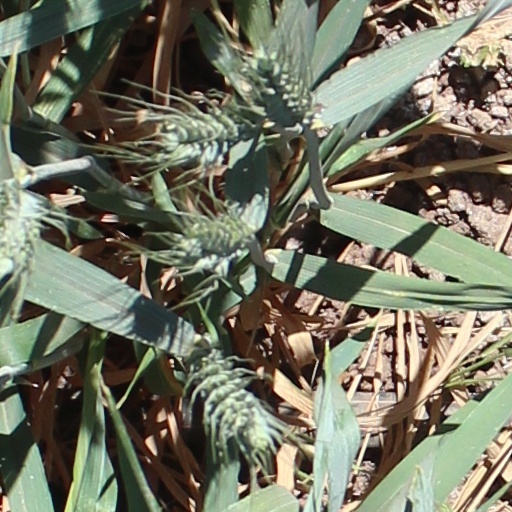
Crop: wheat